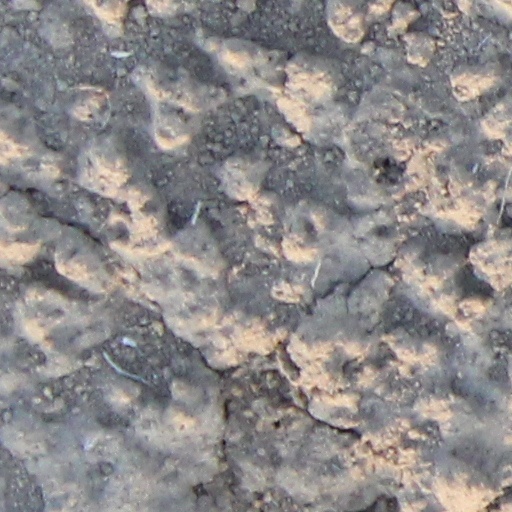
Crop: wheat